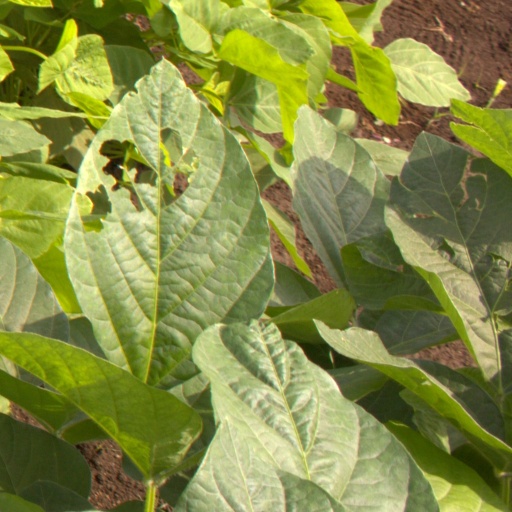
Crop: soybean